Muriqui, Mangaratiba

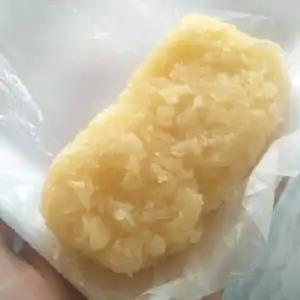
A cocada of Muriqui.

Muriqui's most well known delicacy is the cocada (known as "Cocada de Muriqui"), deemed to be one of the famous sweets of the Mangaratiba cuisine. According to Fabrini dos Santos, a SEBRAE consultant, the cocadas are distinctive enough that they could, at some point, be granted a geographical indication. The district's cocada has existed at least since the construction of the BR-101 highway, and has been sold on its shoulders ever since.